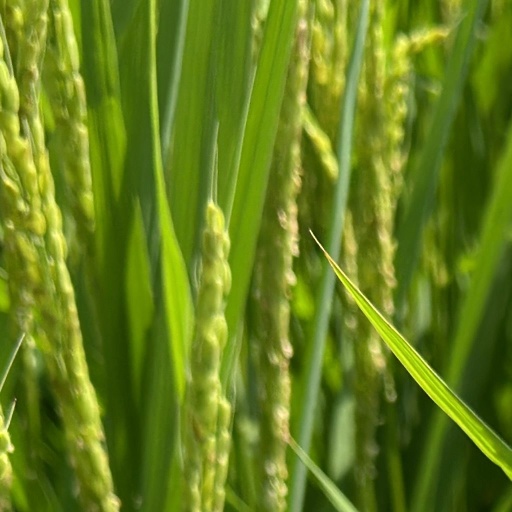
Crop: rice